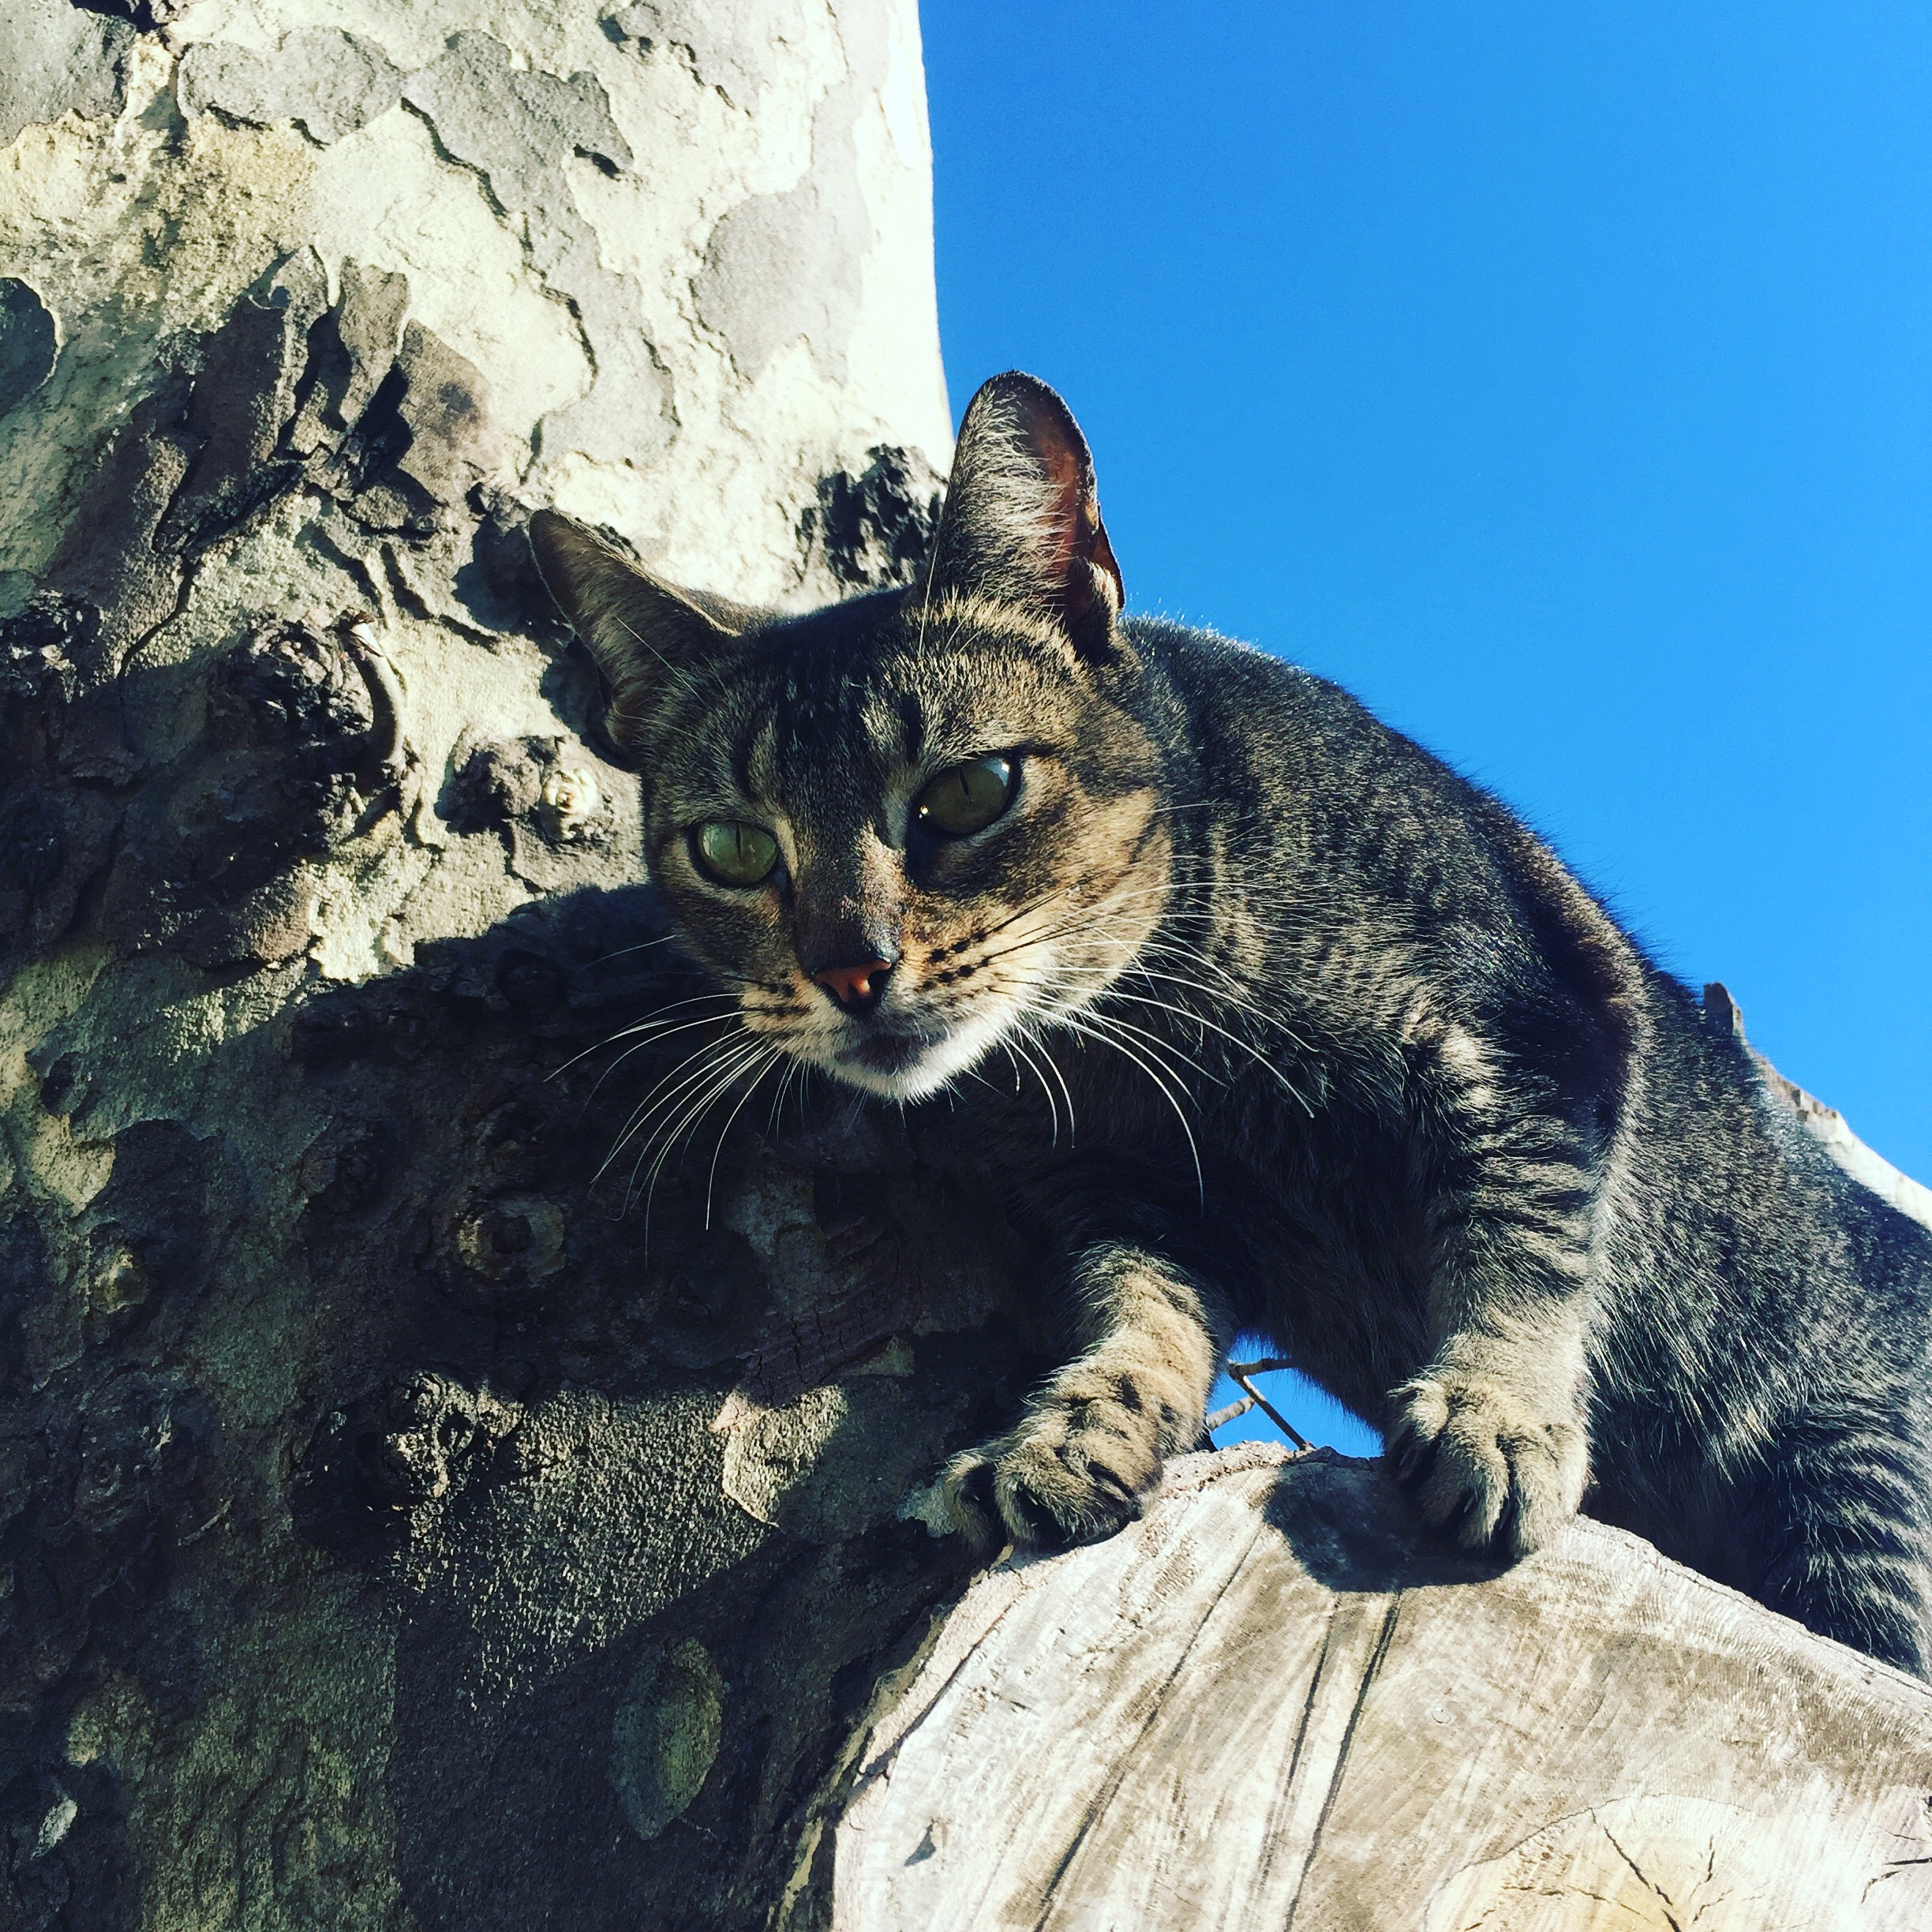
iphone, cat, mammal, blue, fauna, whiskers, cool image, vertebrate, instagram, argentina, iphoneography, project365, squareformat, rodrigoparedes, buenosaires, ar, 160378, 160378com, www160378com, iphone6plus, 237, wild cat, small to medium sized cats, cat like mammal